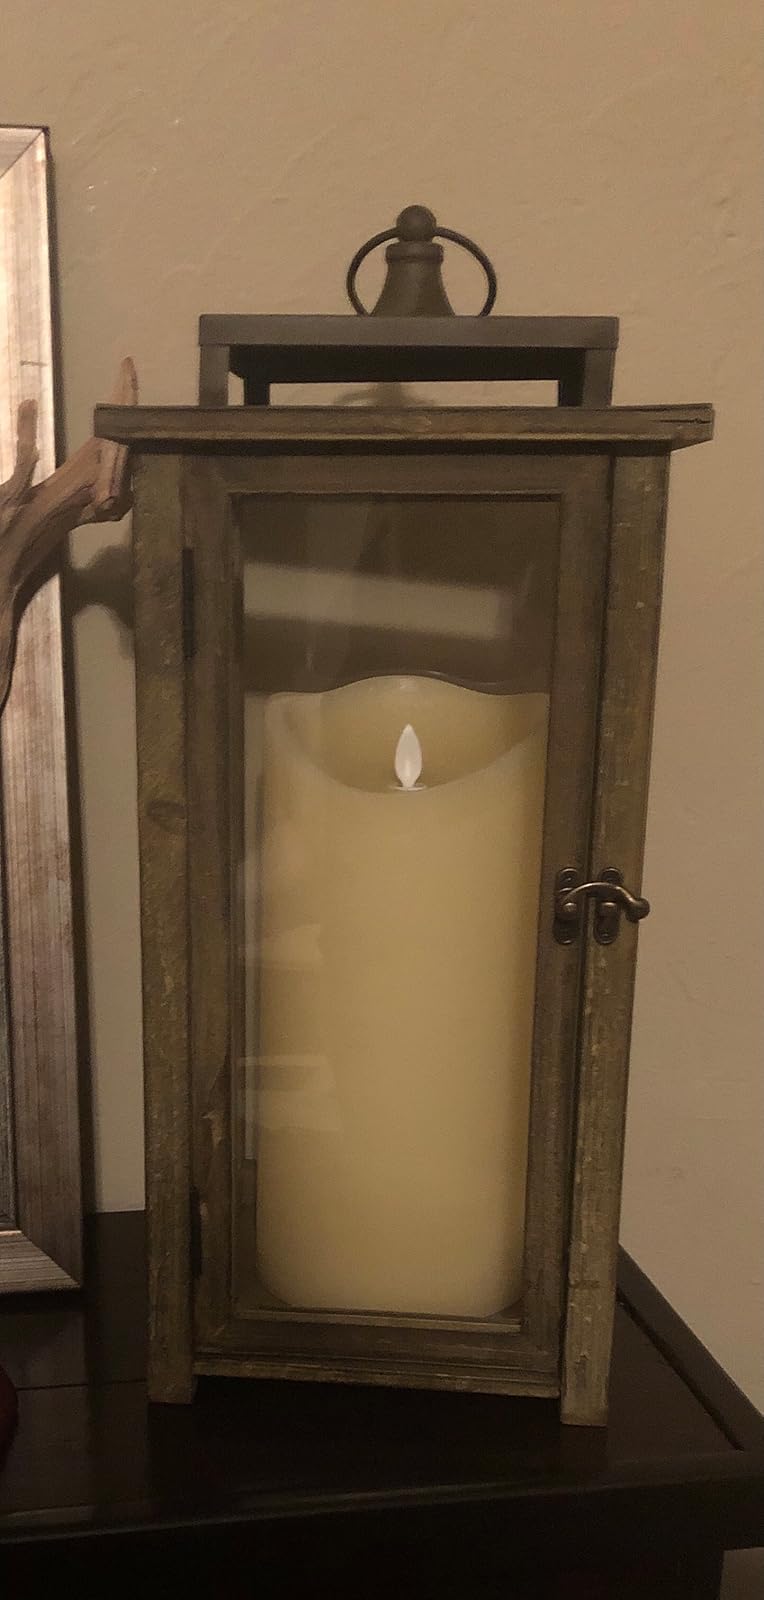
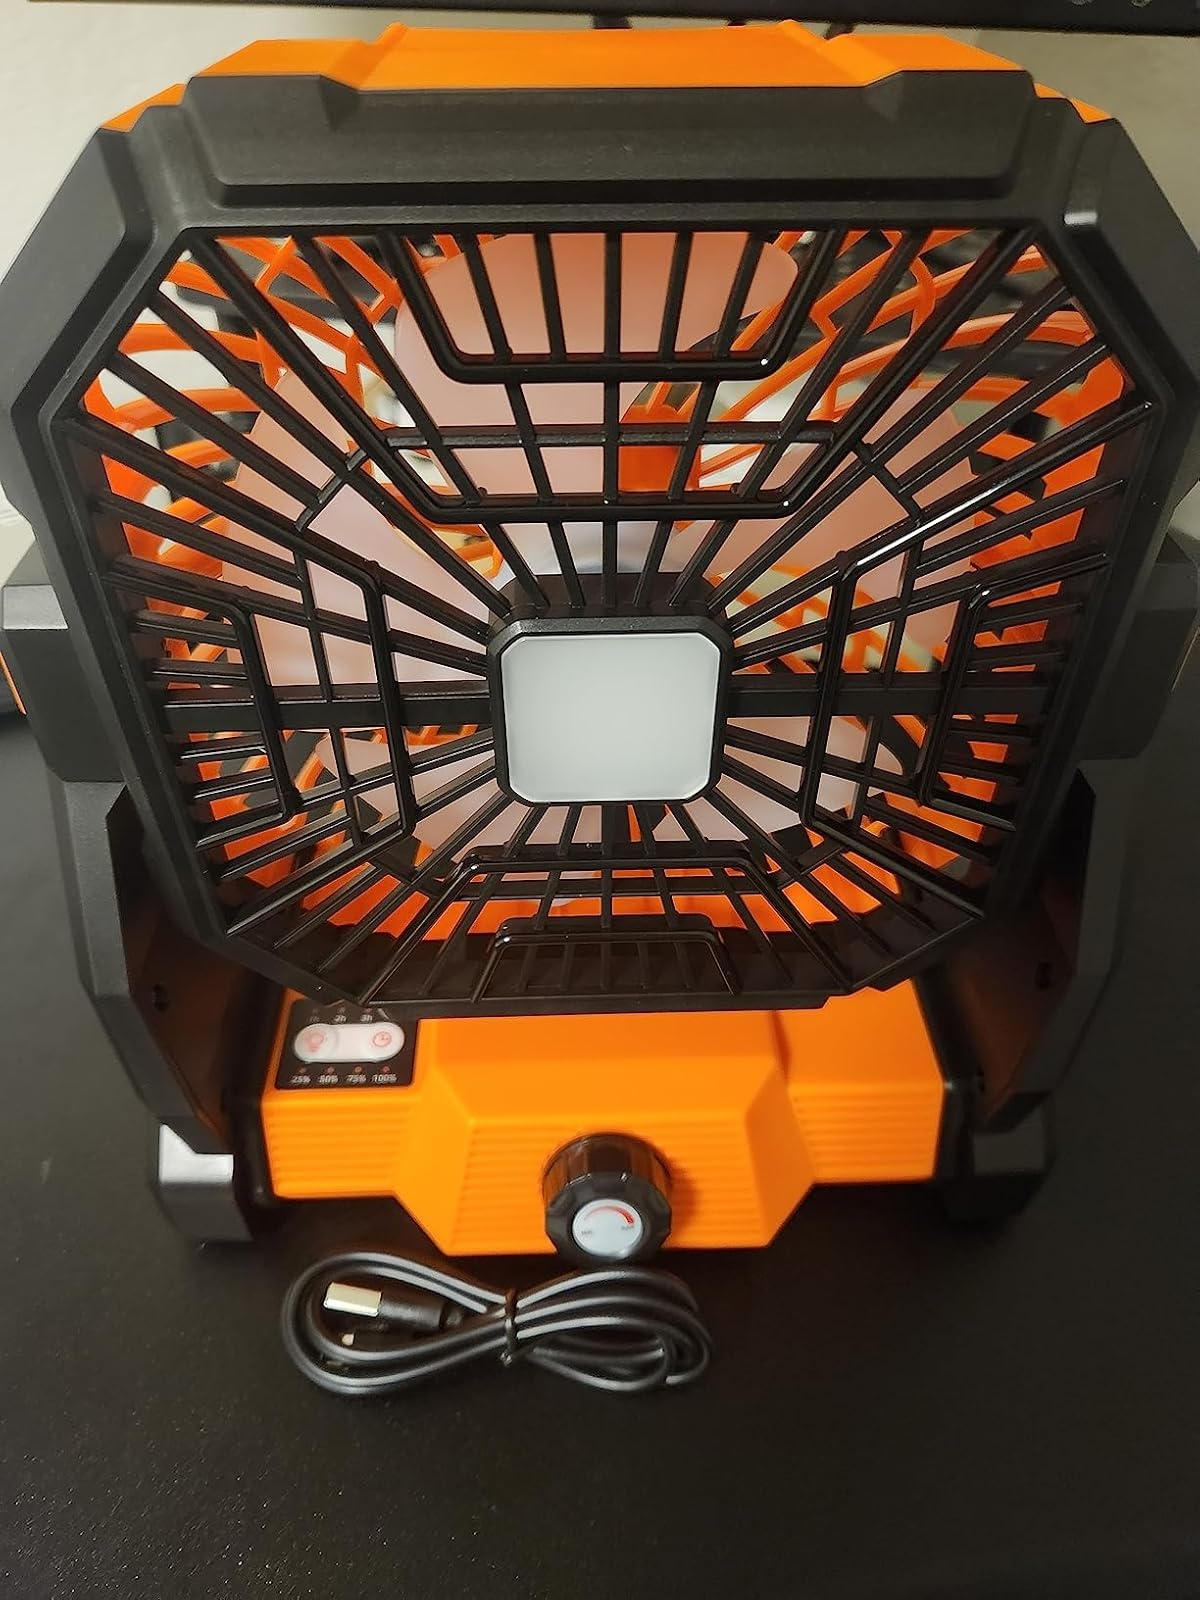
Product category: lantern
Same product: no